Full Impact Pro

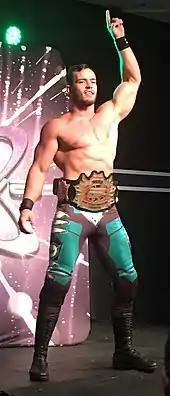
Austin Theory wearing the FIP World Heavyweight Championship in 2018

Full Impact Pro was founded in 2003 by Sal Hamaoui. It was originally the sister promotion of Ring of Honor. The first show was held on August 2, 2003. The main event saw Mike Awesome defeat Justin Credible and New Jack. On September 25, 2004, FIP introduced the FIP Heavyweight Championship at Emergence: Part Two, where Homicide defeated CM Punk in the finals of a tournament.